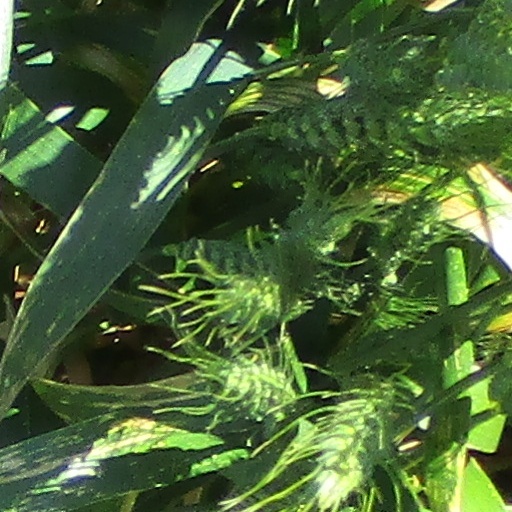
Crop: wheat